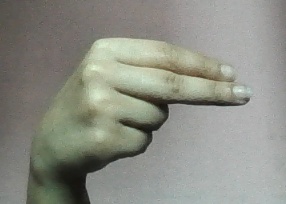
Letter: ain